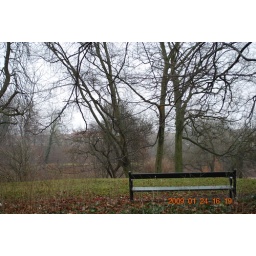
the trees shiver in the coldthe clouds are all turning graythe leaves had fallen and witheredthe bench is waiting in vain...